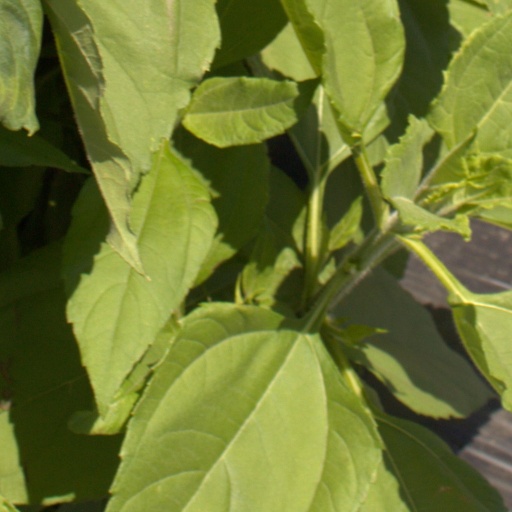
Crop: Jerusalem artichoke